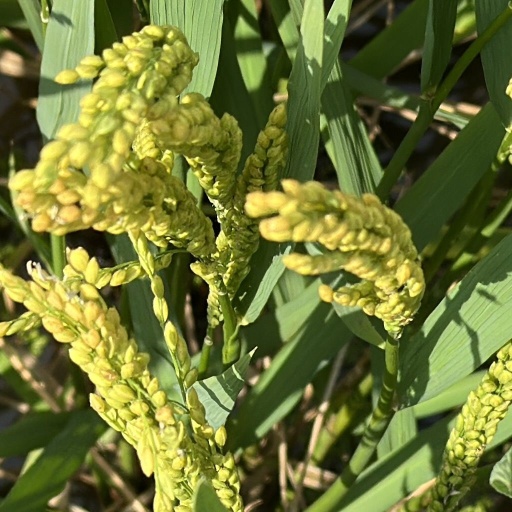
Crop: rice